Spanish flu

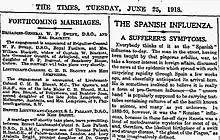
Front page of "The Times" (London), 25 June 1918: "The Spanish Influenza"

French press initially used 'American flu', but adopted 'Spanish flu' in lieu of antagonizing an ally. In the spring of 1918, British soldiers called it 'Flanders flu', while German soldiers used " (Flemish fever), both after a battlefield in Belgium where many soldiers on both sides fell ill. In Senegal it was named 'Brazilian flu', and in Brazil, 'German flu'. In Spain it was also known as the 'French flu', or the 'Naples Soldier', after a popular song from a zarzuela. Spanish flu is now a common name in Spain, but remains controversial there.